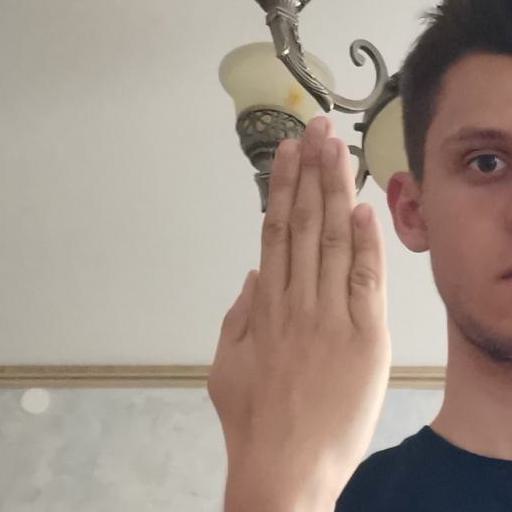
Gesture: stop_inverted